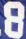
Number: 8